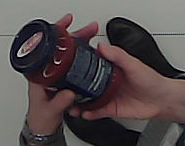
Product: barilla_pomodoro